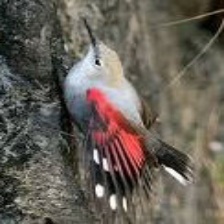
Species: WALL CREAPER
Scientific name: TICHODROMA MURARIA